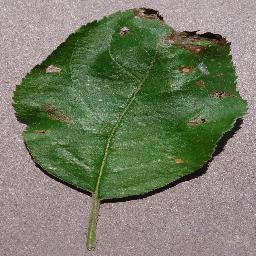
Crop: apple
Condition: black_rot